An Artist's Model

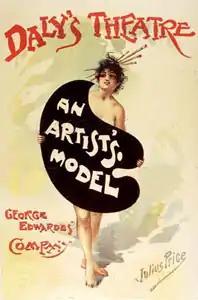
Poster, 1895

An Artist's Model is a two-act musical by Owen Hall, with lyrics by Harry Greenbank and music by Sidney Jones, with additional songs by Joseph and Mary Watson, Paul Lincke, Frederick Ross, Henry Hamilton and Leopold Wenzel. It opened at Daly's Theatre in London, produced by George Edwardes and directed by James T. Tanner, on 2 February 1895, transferring to the Lyric Theatre on 28 May 1895, and ran for a total of 392 performances. The piece starred Marie Tempest (and later Florence Perry) in the title role, Hayden Coffin, Letty Lind, Leonora Braham, Eric Lewis, Maurice Farkoa, Marie Studholme, and Louie Pounds. It also had a Broadway run at the former Broadway Theatre from 21 December 1895 through 8 February 1896.